Bogdan Gasiński

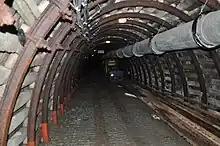
One of the adits in uranium mines near Kowary. The mining work here ended in 1973 and the mines are used only for university research and as a tourist attraction. Gasiński claims that in the 1990s, he and others were able to obtain 3 tonnes of material from these mines.

Gasiński claimed that earlier, in 1994-1999, he took part in overseeing mining work at a uranium mine in Kowary (formally closed).